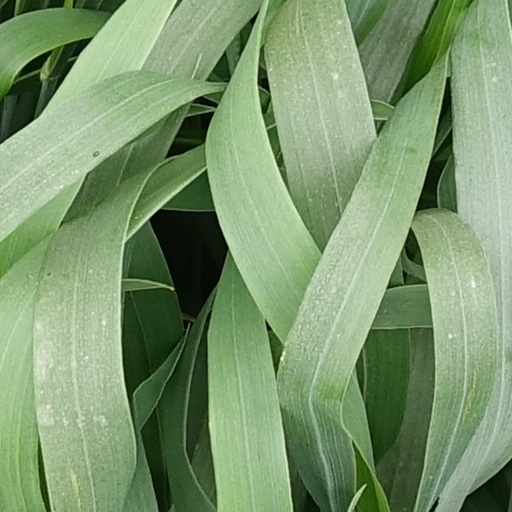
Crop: wheat